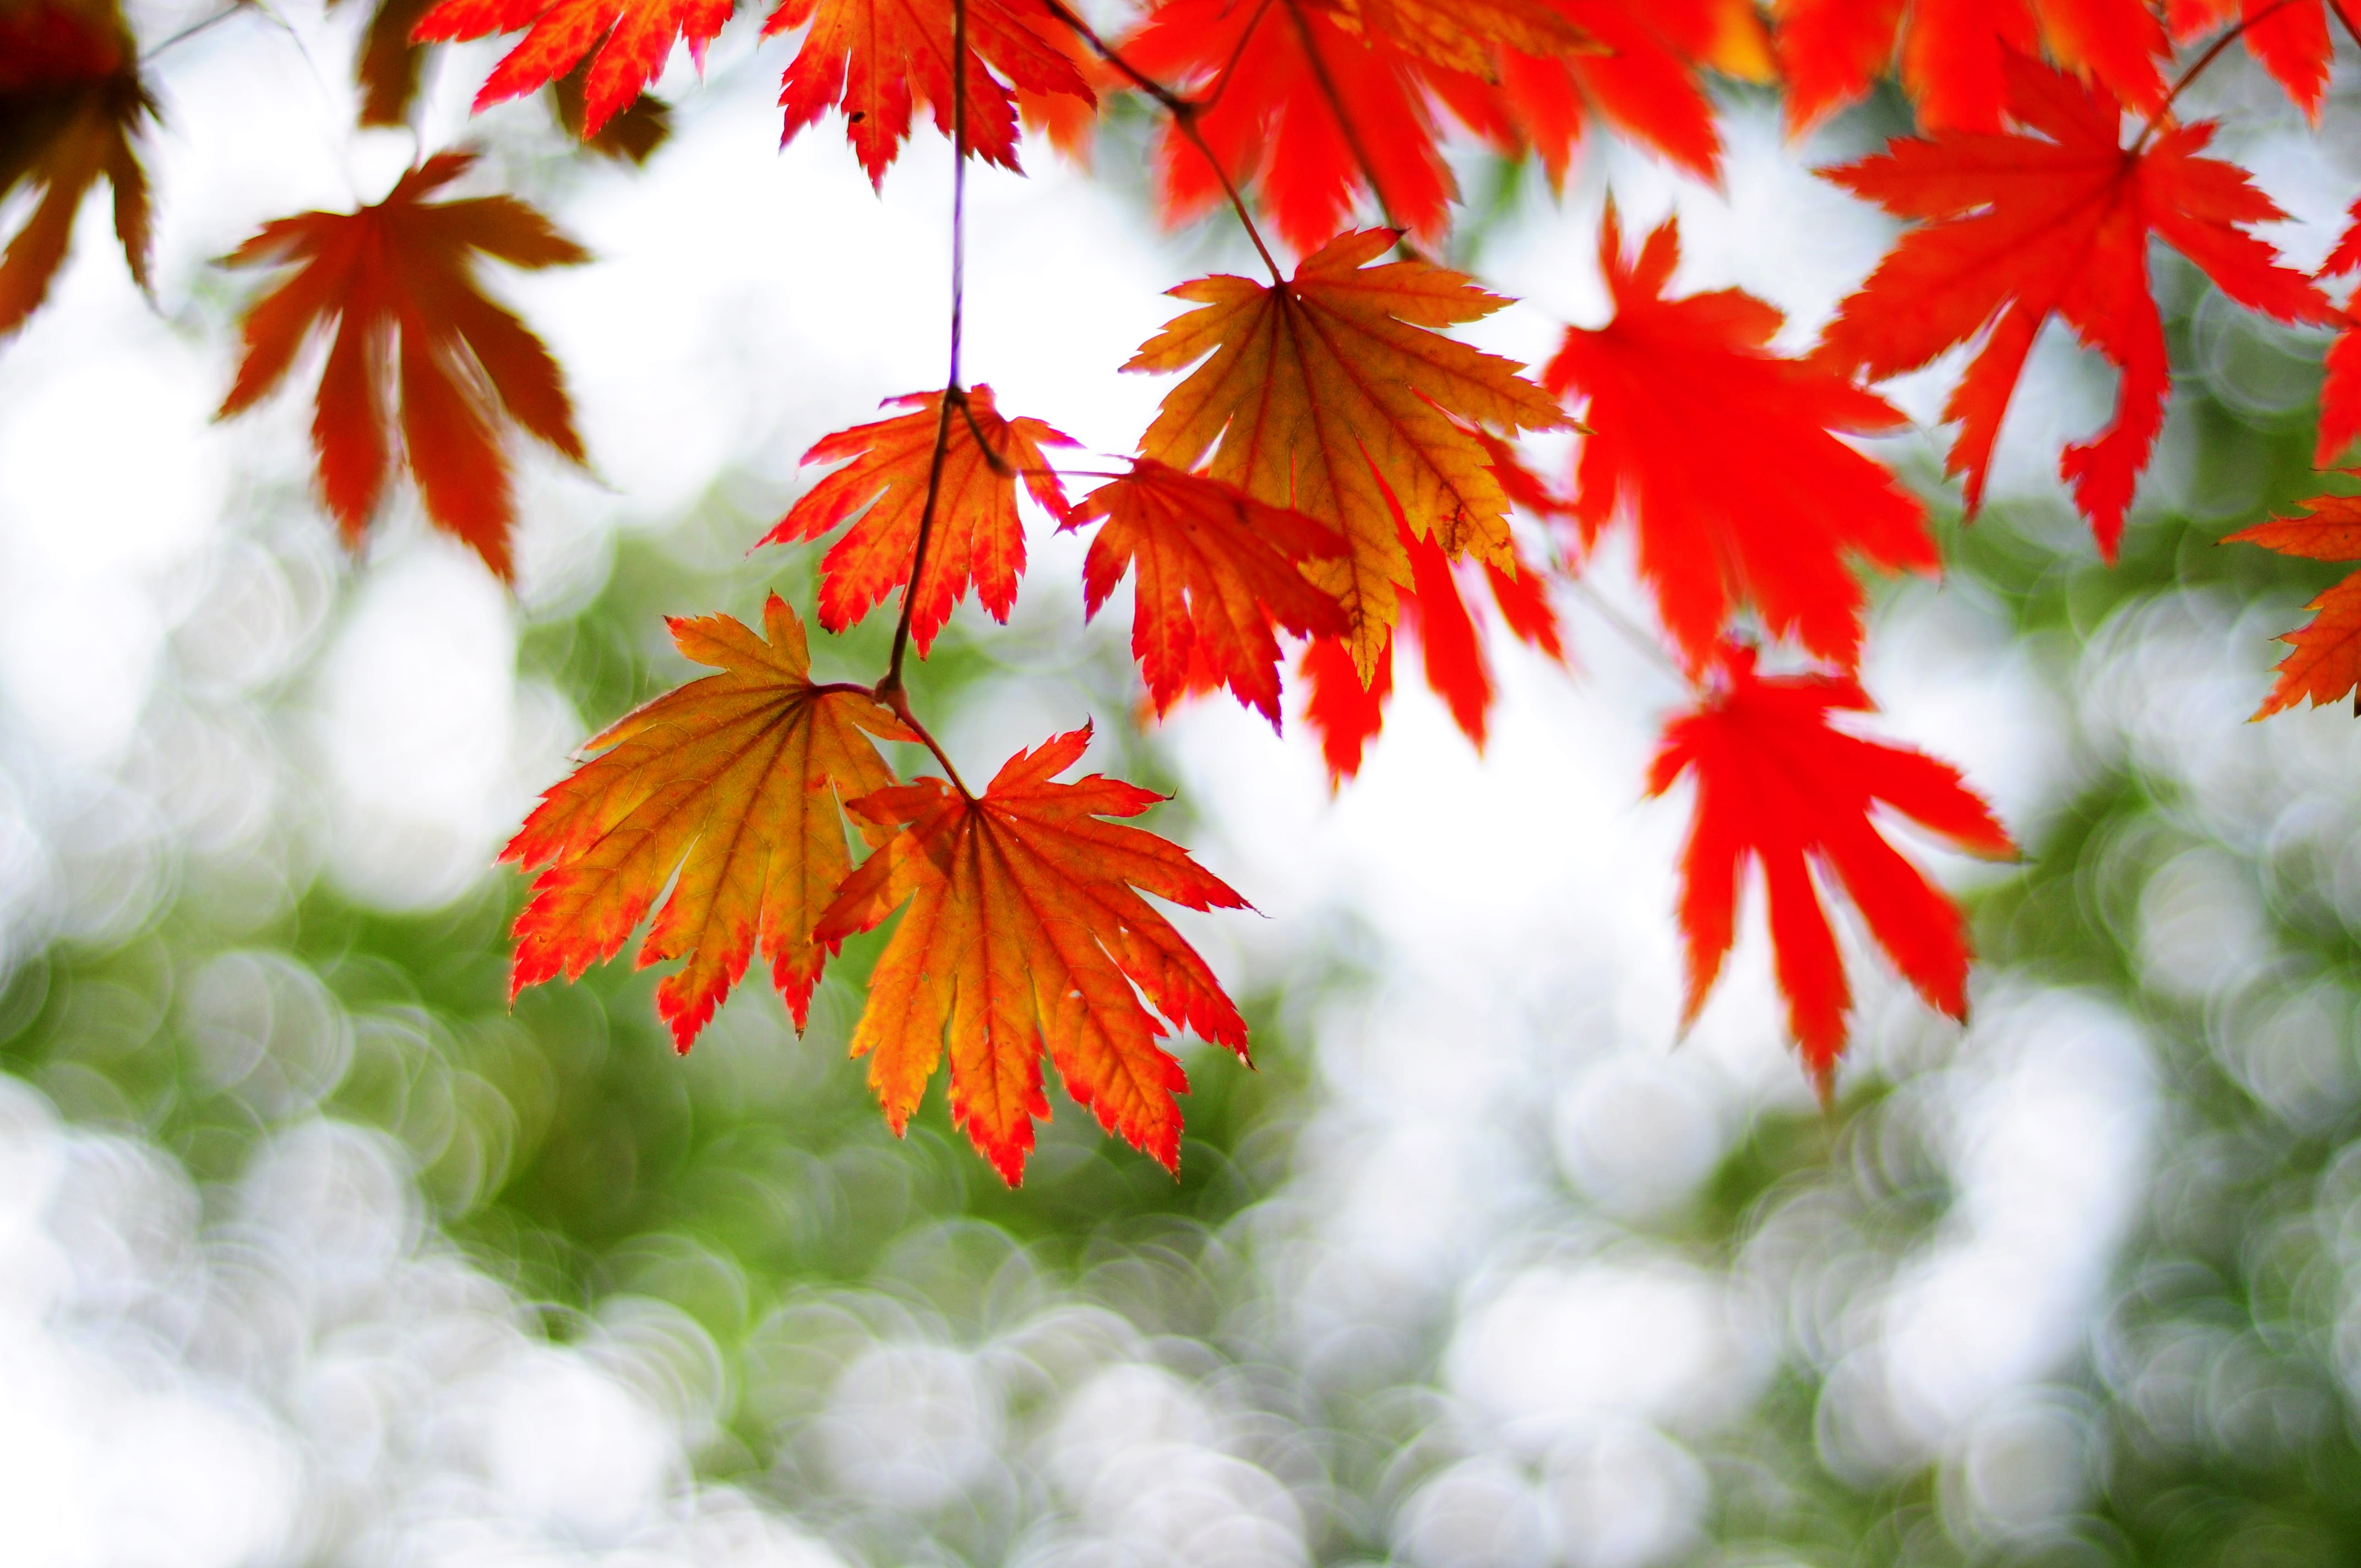
tree, nature, branch, bokeh, plant, leaf, flower, petal, red, autumn, botany, flora, season, maple, maple tree, maple leaf, background, macro photography, the leaves, flowering plant, annual plant, woody plant, land plant